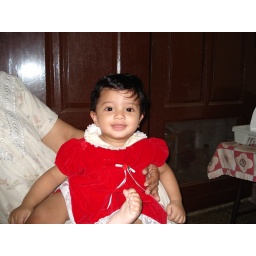
in girls dress